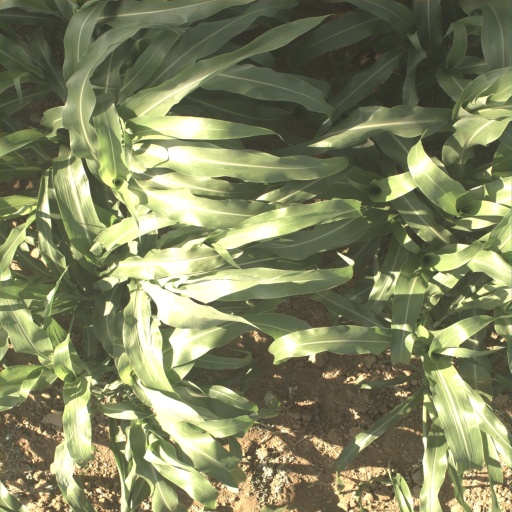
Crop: sorghum